Ottawa Senators (original)

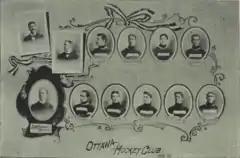
1896–1897 Ottawa Hockey Club.The team is in their 'barber-pole' sweaters.

In 1922–23, the Senators were led by the league's top goalie Clint Benedict, the goal scoring of Cy Denneny and the return from retirement of Jack Darragh. The season also saw the debut of defenceman Lionel Hitchman. An unsurpassed iron man record was set when Frank Nighbor played in six consecutive games without substitution, averaging a goal a game during the stretch. The Senators won the regular season and took the playoff against the Canadiens 3–2 in a two-game total-goals playoff.